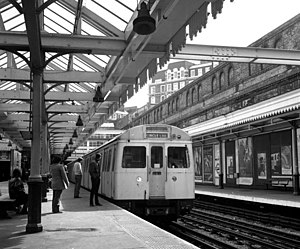
Gloucester Road Station / Historie / Afgravningsstation
Gloucester Road Station er en London Underground-station i Kensington, Vestlondon. Den betjenes af District, Circle og Piccadilly lines. På District og Piccadilly lines ligger stationen mellem South Kensington og Earl's Court, og på Circle line er den mellem South Kensington og High Street Kensington. Den ligger i takstzone 1. Stationens indgang er placeret tæt på krydset mellem Gloucester Road og Cromwell Road. I nærheden ligger Cromwell Hospital og Baden-Powell House.